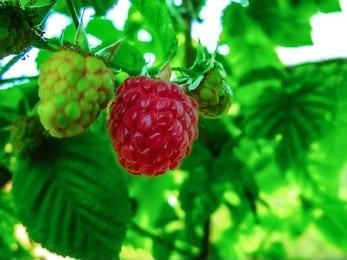
Label: raspberry